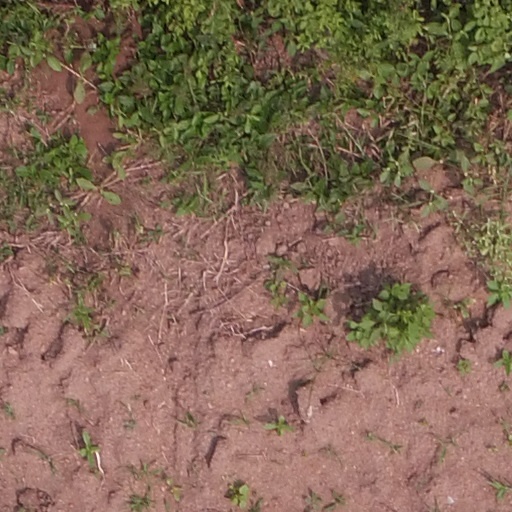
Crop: maize; corn